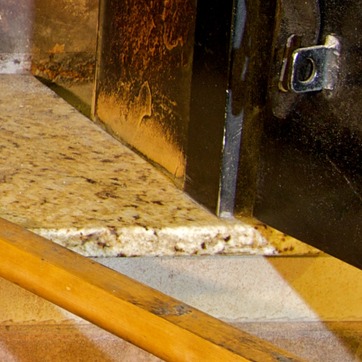
Material: metal